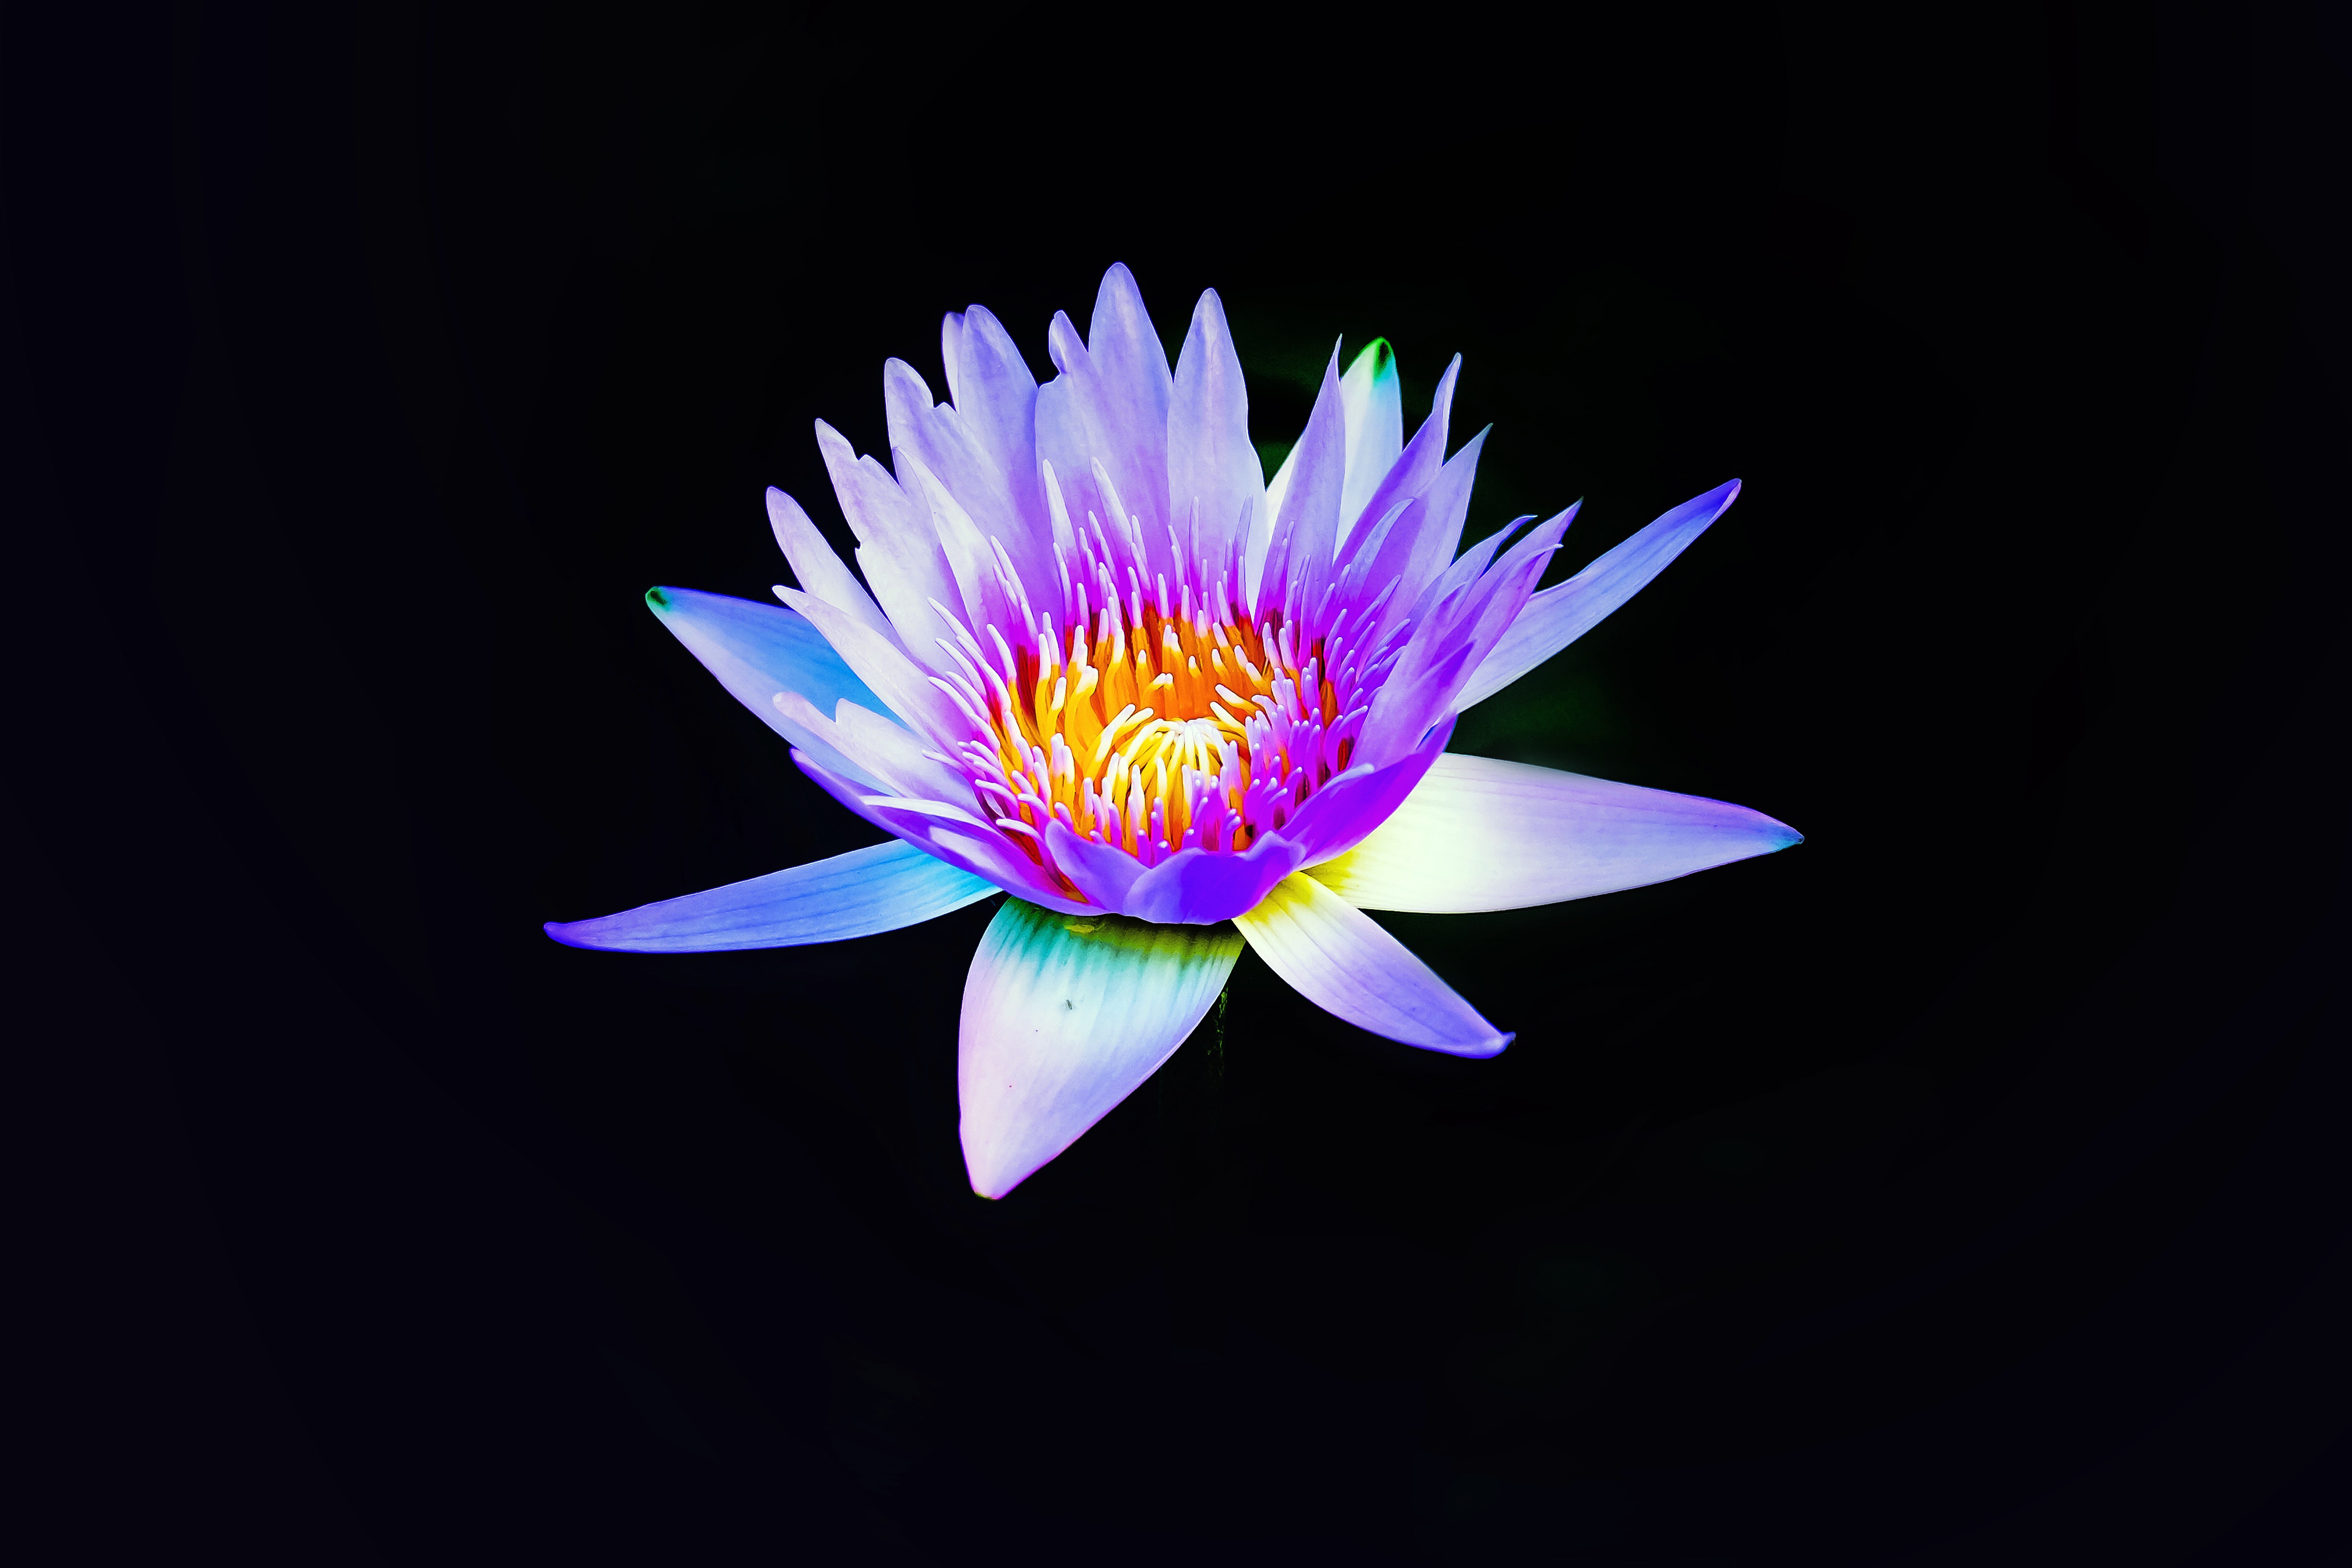
plant, photography, flower, petal, blue, sacred lotus, aquatic plant, flora, water lily, close up, lotus, lily, waterlily, macro photography, flowering plant, computer wallpaper, land plant, lotus family, proteales